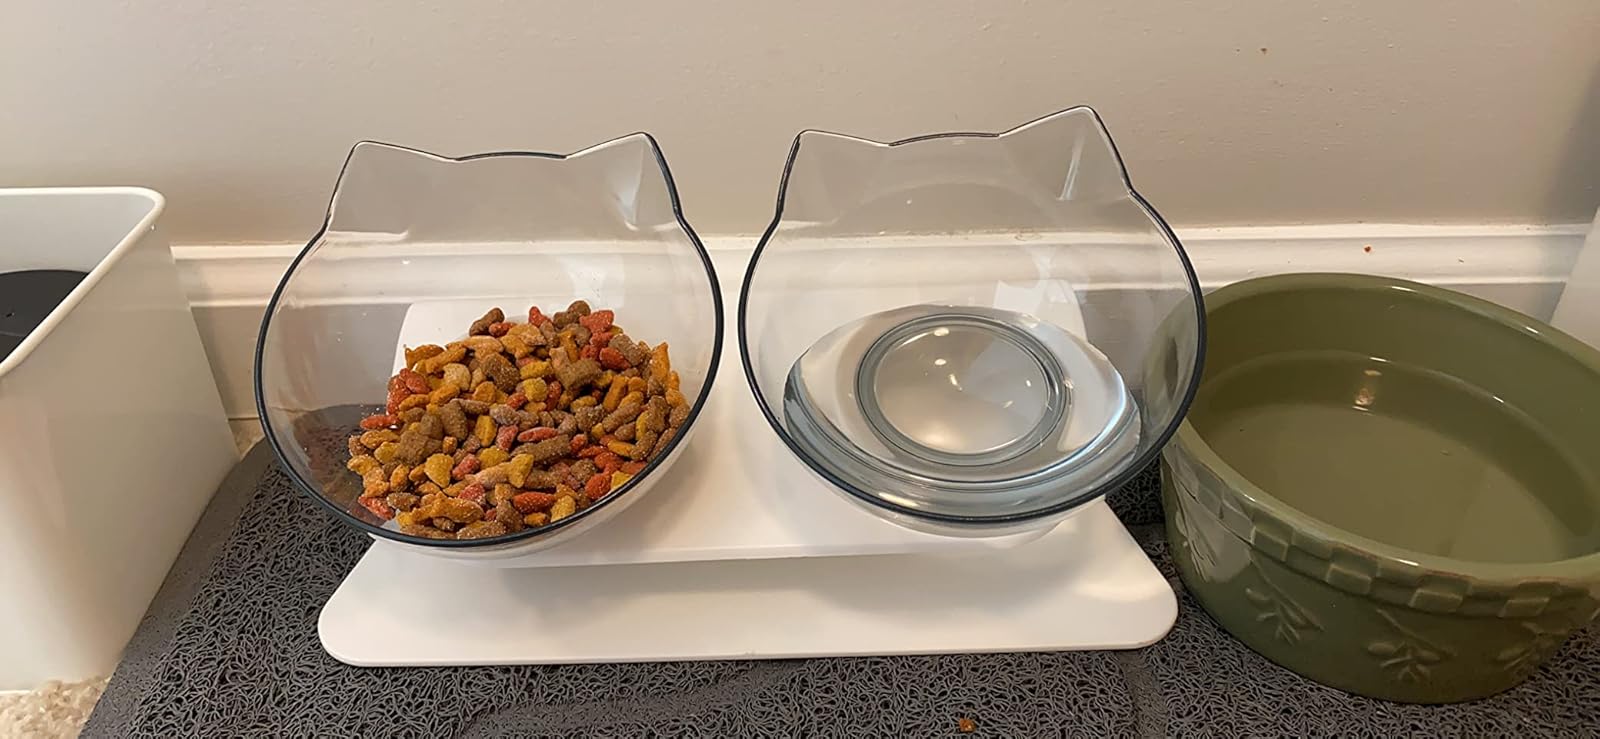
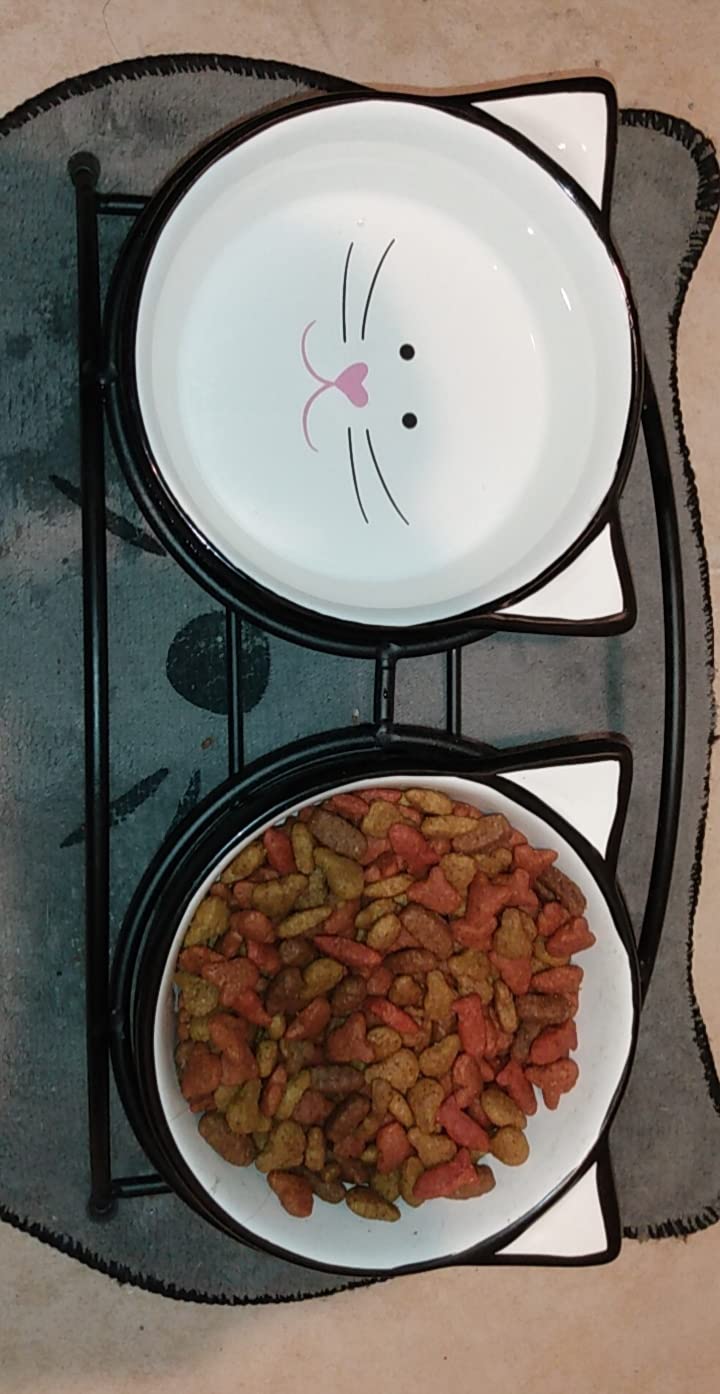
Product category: items_bowl
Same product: no